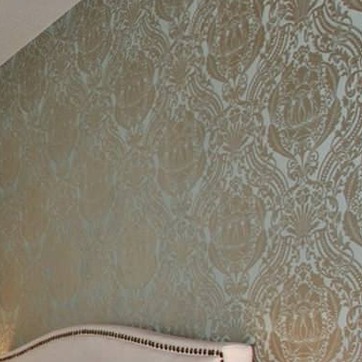
Material: wallpaper